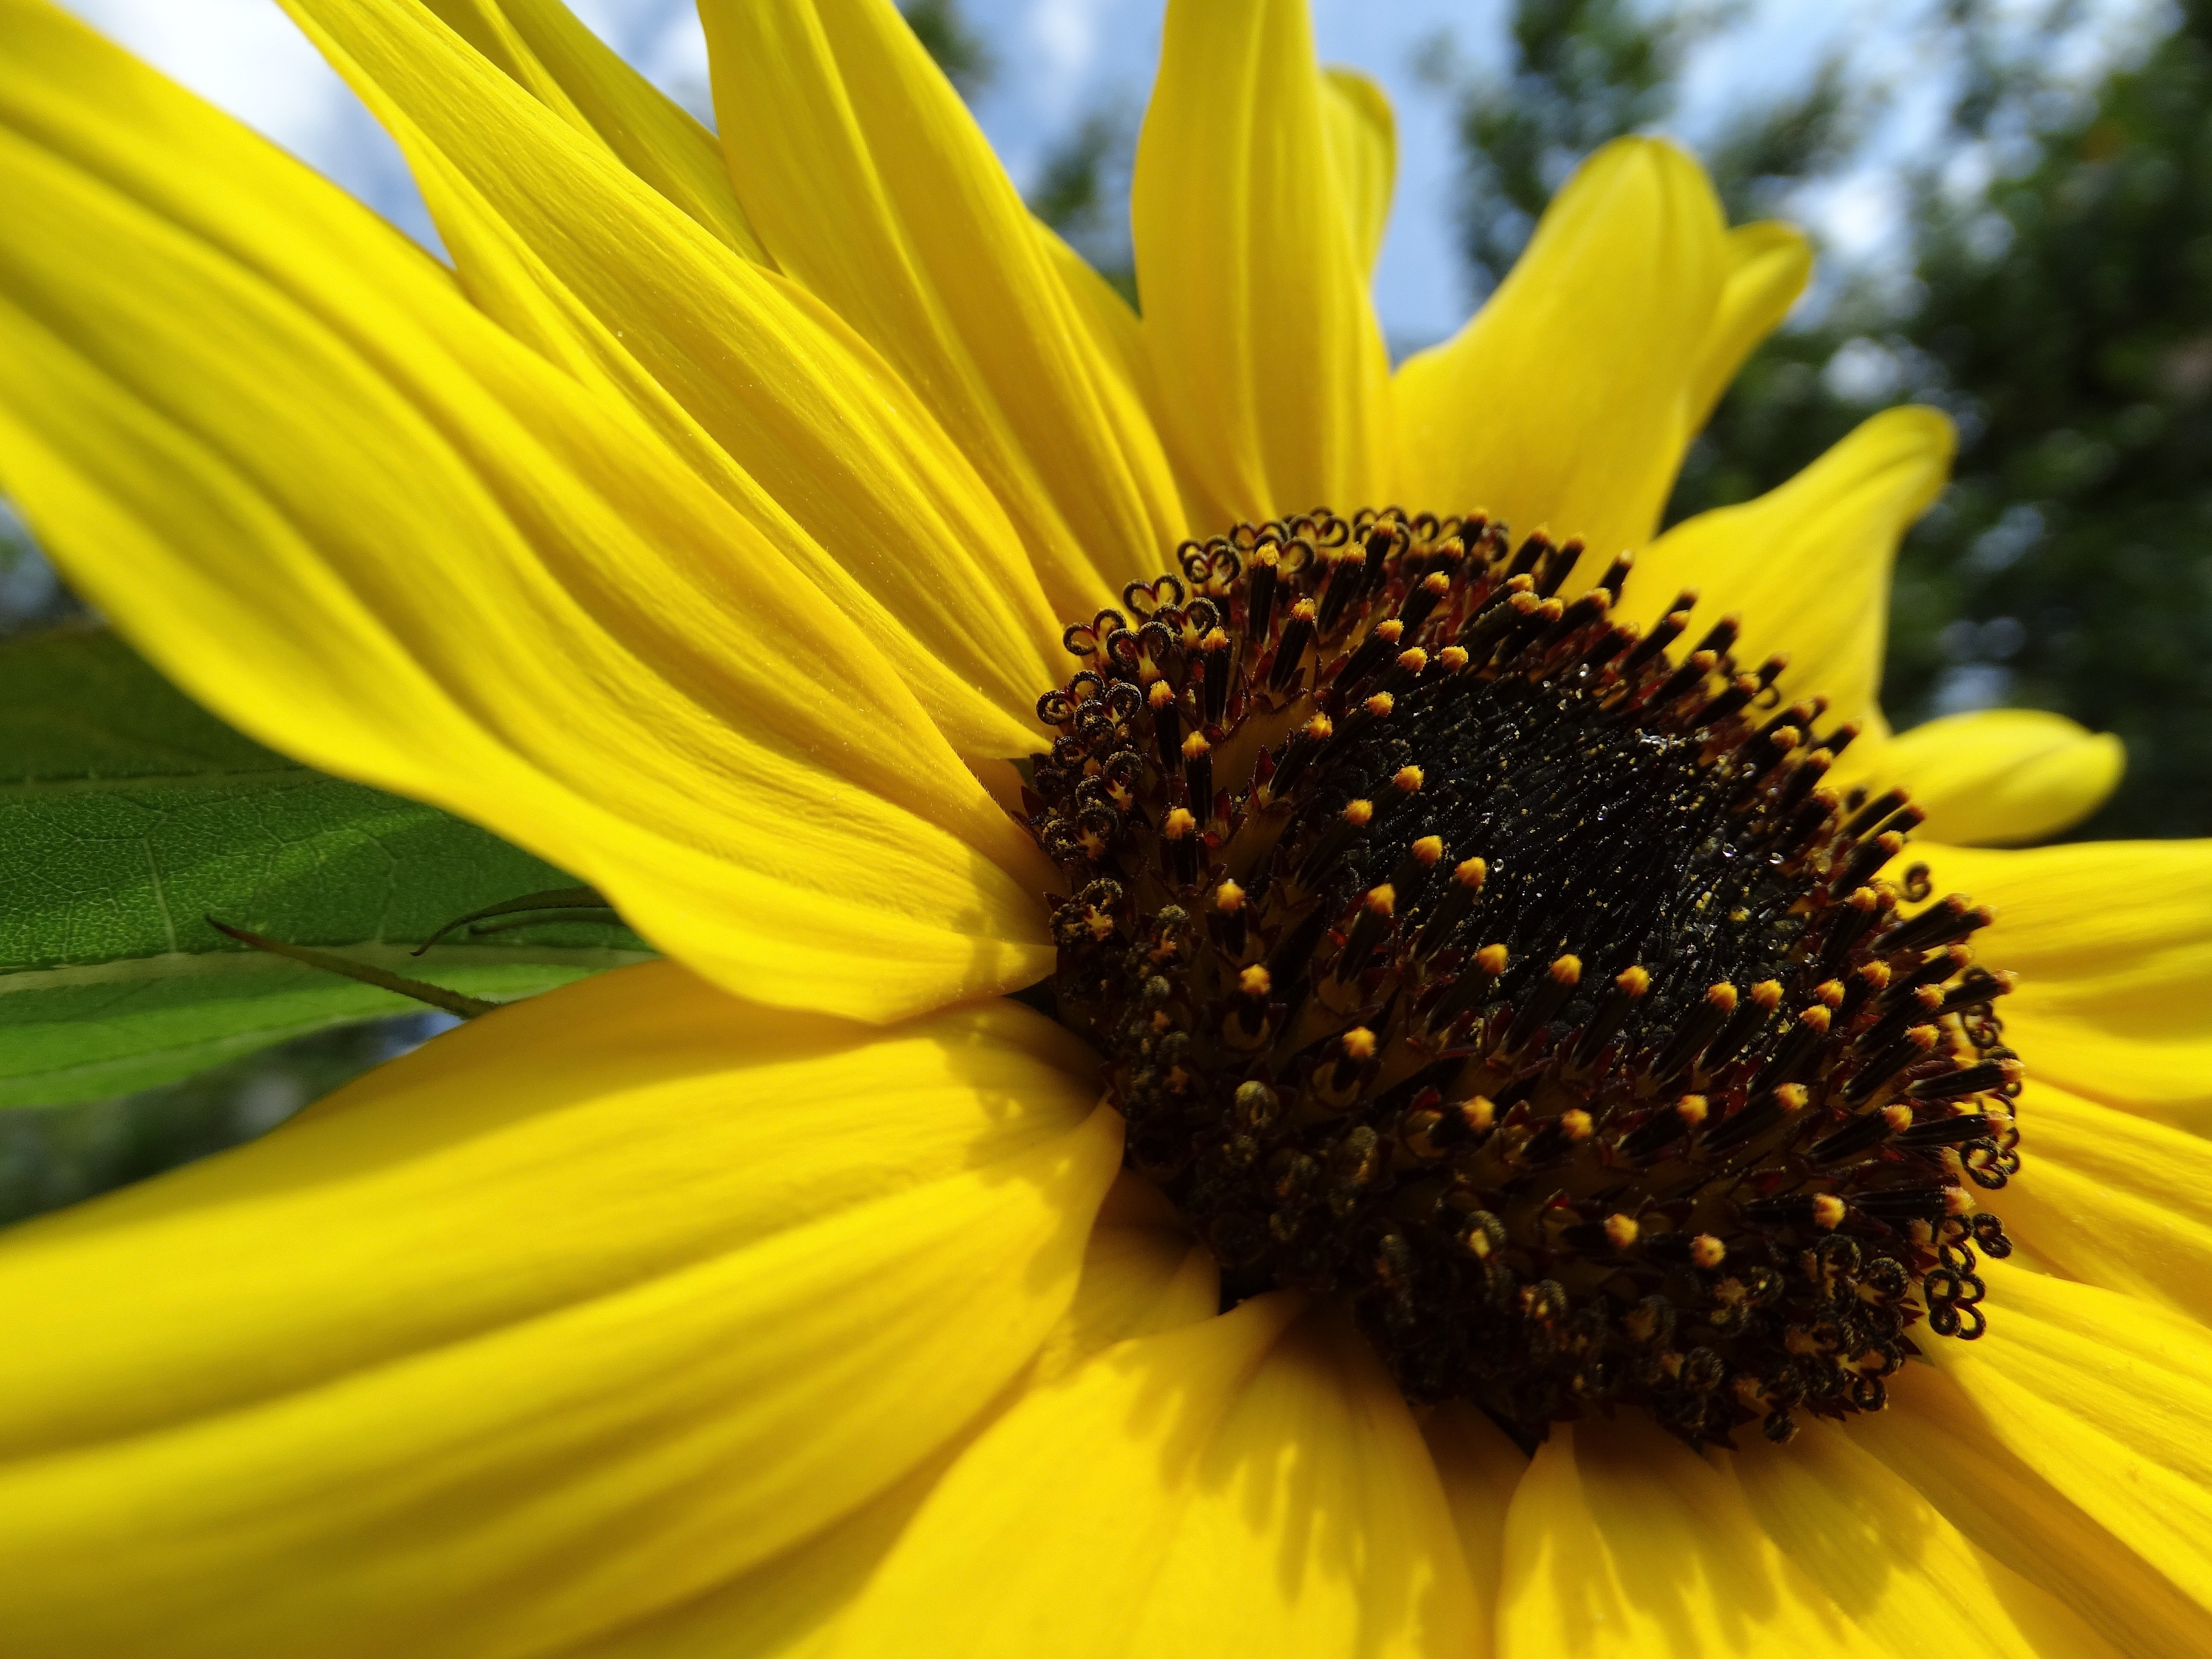
nature, blossom, plant, photography, flower, petal, bloom, pollen, botany, yellow, close, flora, sunflower, flowers, close up, sun flower, macro photography, flowering plant, daisy family, sunflower seed, plant stem, land plant